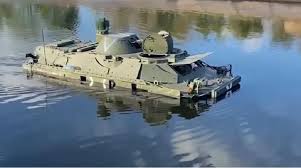
Label: BRDM